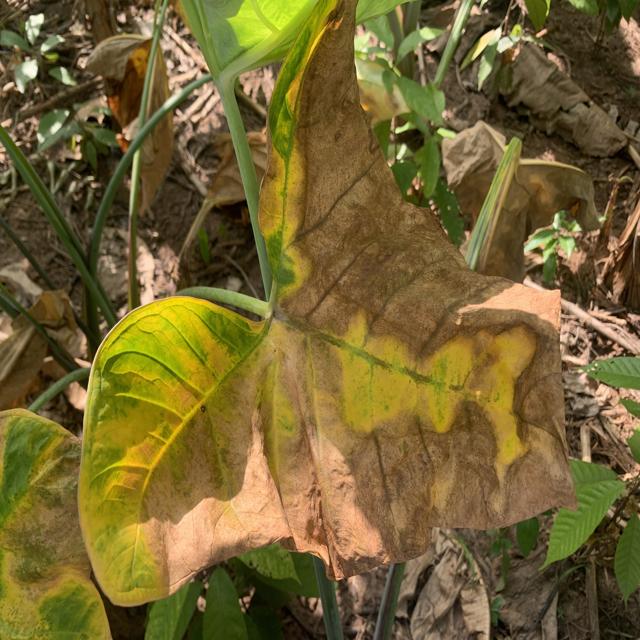
Label: Late_Blight